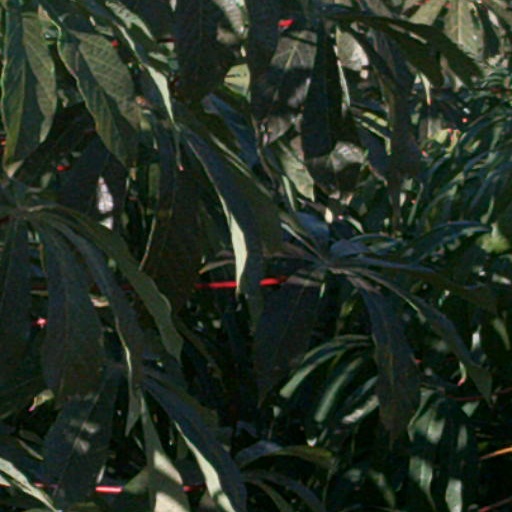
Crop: cassava